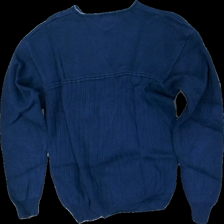
View: back
Type: Sweater
Category: Men
Brand: Not in the list
Brand text on label: pacific
Colors: Blue
Material: 100% cott
Cut: Regular, V-collar
Size: L
Season: All
Stains: Minor
Price range: <50
Recommended usage: Export
Comment: washed out